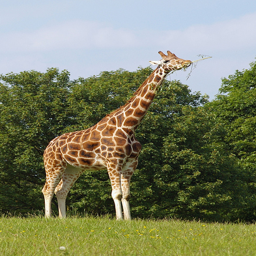
One giraffe standing still, while grazing on a branch.
A giraffe in the grass with a leaves in its mouth.
A giraffe standing in a grassy field near some trees.
A giraffe standing in a field with a branch sticking out of its mouth.
A Giraffe is in the wilderness looking away from the camera.